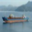
Label: ship